Ottoman Aviation Squadrons

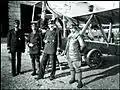
Ottoman naval aviators of the Naval Flight School at Yeşilköy

Following the Balkan Wars, the government of the Ottoman Empire launched a prestigious expedition across the empire's holdings. A multiple-leg flight of four air force monoplanes from Istanbul to Cairo and Alexandria in Egypt, it would cover a distance of nearly . The planes left Istanbul from the Aviation School in Hagios Stefanos (modern Yeşilköy) on 8 February manned by two aviators each.